Wealden District

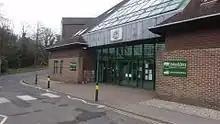
Council's former Crowborough office at Pine Grove, built 1988.

The council's staff were initially divided between the two buildings. The council moved its Hailsham office from Cortlandt to the new Council Offices on Vicarage Lane in 1982. The Crowborough office moved to a new building on Pine Grove in 1988, with Starfield subsequently being redeveloped for housing.